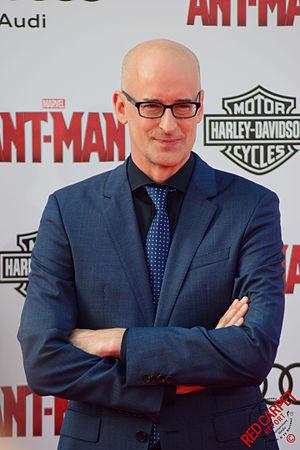
Peyton Reed est un acteur, producteur, réalisateur et scénariste américain, né le 3 juillet 1964 à Raleigh, en Caroline du Nord.